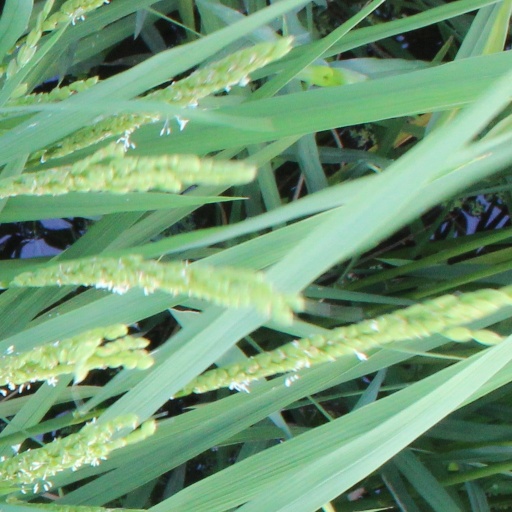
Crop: rice